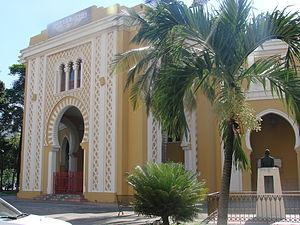
Les arènes de Maracay au Venezuela sont l'œuvre de l'architecte vénézuélien Carlos Raúl Villanueva. Il s'est inspiré des arènes de Séville. Construites en 1933, elles peuvent contenir environ 7 000 personnes.